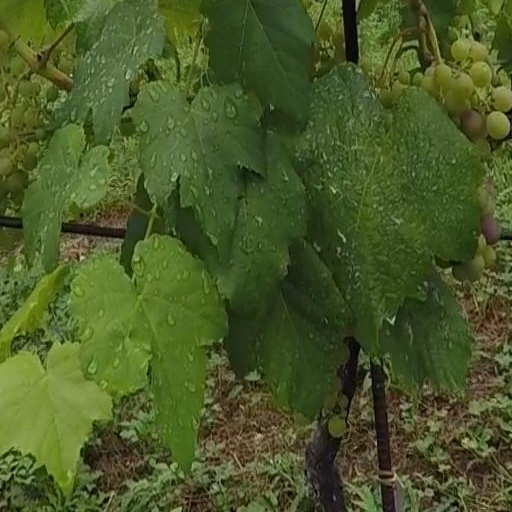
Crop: grape